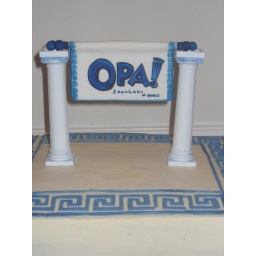
Greek key in blue vanilla buttercream....very challenging!! opa sign in gumpaste, hand painted